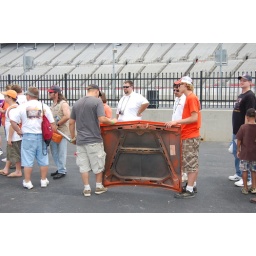
Guys standing in line to get &amp;quot;Cooter: to sign the hood of their car!!